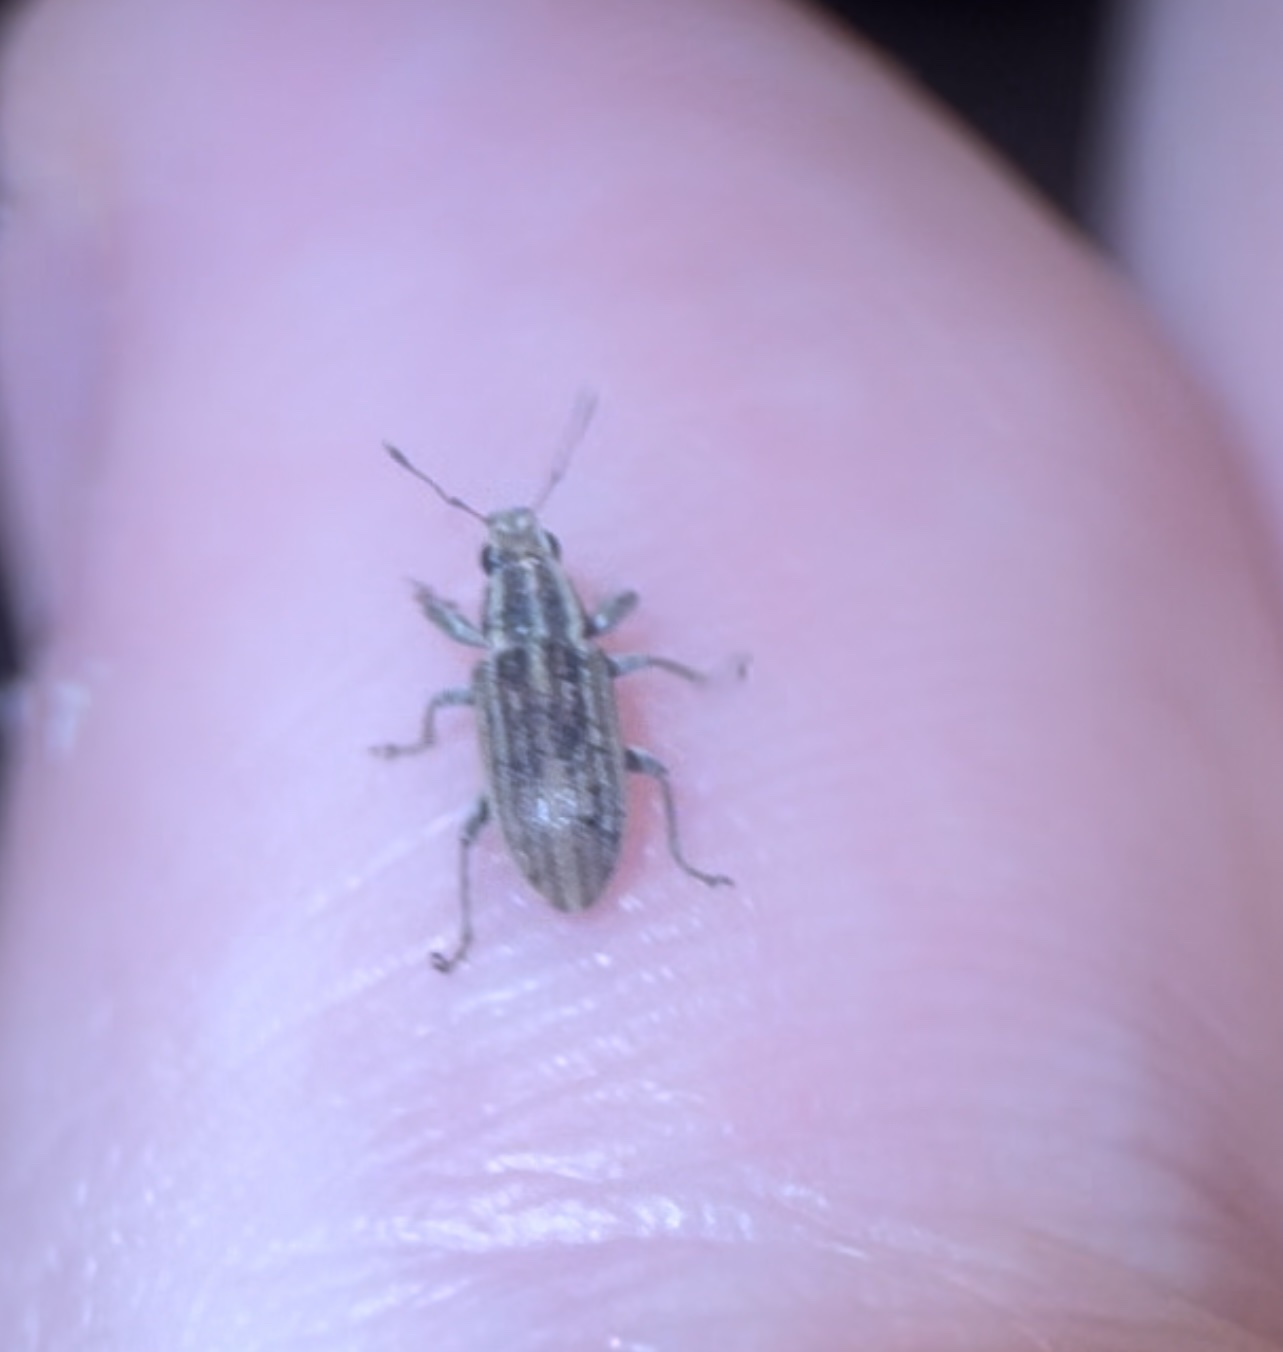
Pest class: pea_leaf_weevil